Philly Special

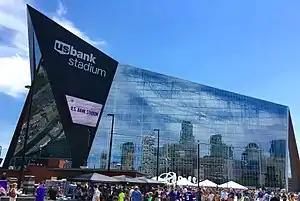
U.S. Bank Stadium in Minneapolis, the site of the game

The Philly Special, also known as Philly Philly, was an American football trick play between Philadelphia Eagles players Corey Clement, Trey Burton, and Nick Foles on fourth-down-and-goal toward the end of the second quarter of Super Bowl LII on February 4, 2018 at U.S. Bank Stadium in Minneapolis.